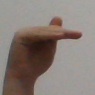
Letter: khaa